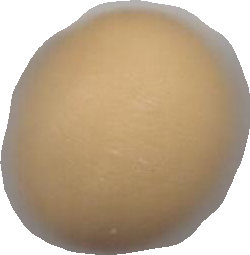
Variety: Dega